Ruby M. Rouss

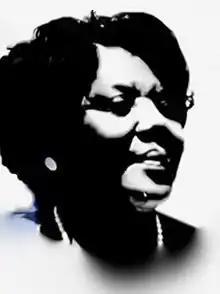
Ruby Rouss, 1974

Ruby M. Rouss (3 December 1921 – 8 May 1988) was an American citizen born on Saint Croix in the US Virgin Islands. Her career was marked by a series of firsts. She was the first Virgin Islander in the Women's Army Corps (WAC), first African-American woman to serve on General Eisenhower’s staff, and first black woman assigned as a permanent staff of Supreme Headquarters Allied Powers Europe. After a 20-year military career, she retired from service and became the first woman parole officer in St. Croix. In 1973, she was elected as one of the first women to serve in the Virgin Island's legislature. In 1981, Rouss served as the first female President of the Virgin Islands Legislature, becoming the first black woman to lead a legislature in the United States. She was elected to serve a second presidency of the Senate in 1987 and died the following year. Posthumously, she was inducted into the Virgin Island's Women's Hall of Fame and a housing project in St. Croix was renamed in her honor.